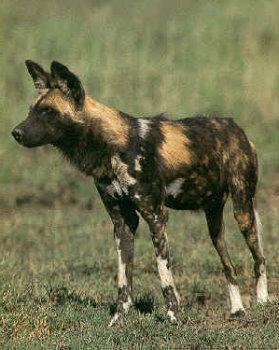
African_hunting_dog